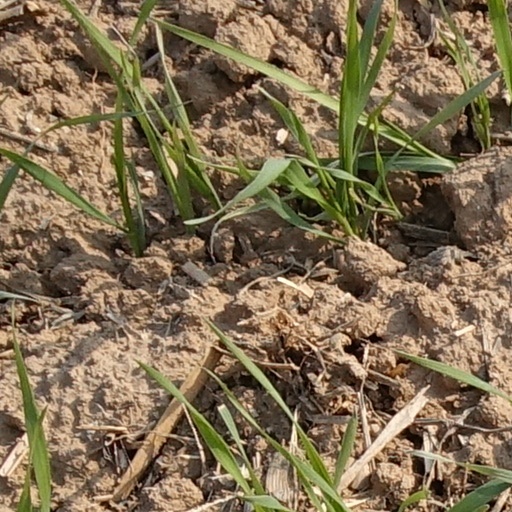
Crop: wheat